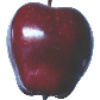
Label: Apple Red Delicious 1